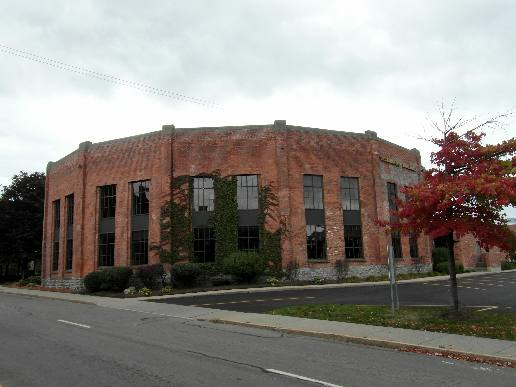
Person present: No